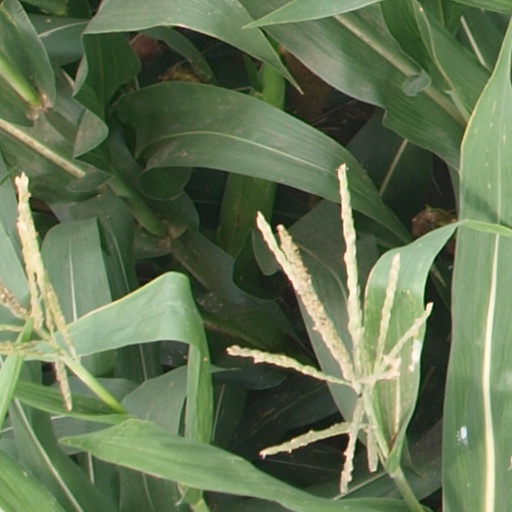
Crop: maize; corn